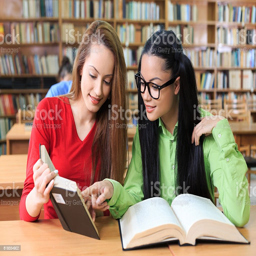
girls discussing a book at library royalty - free